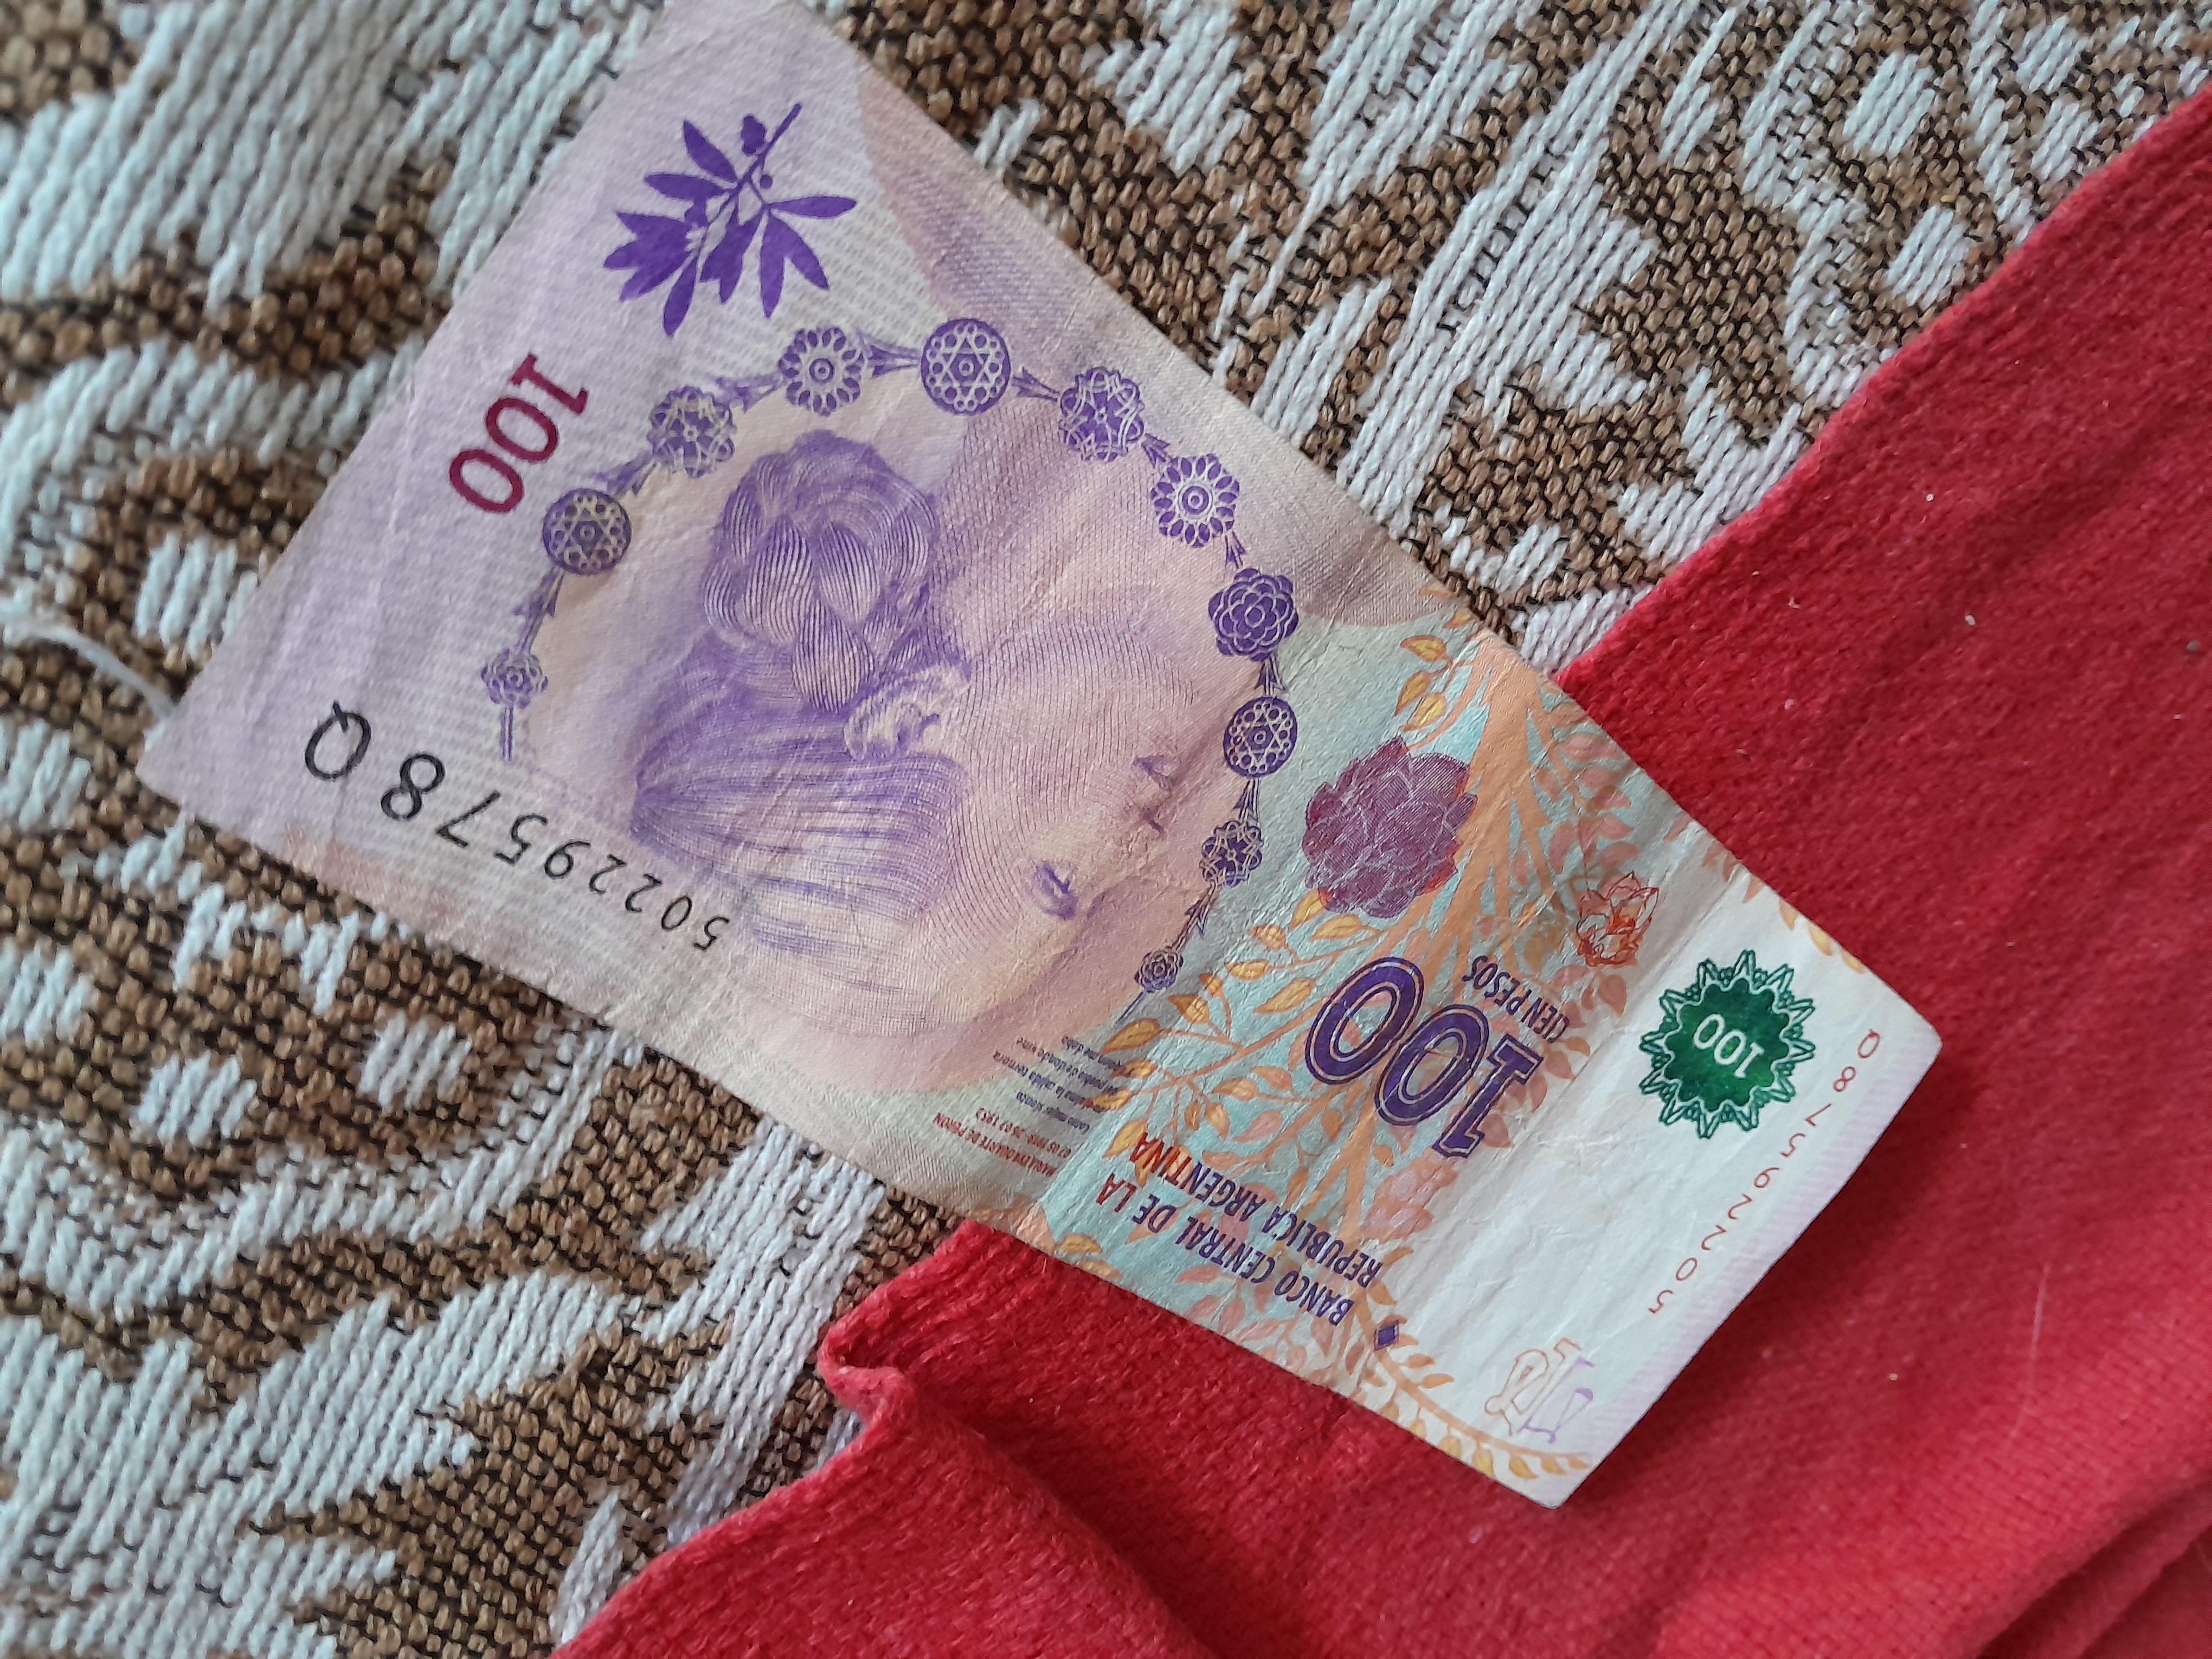
Denominación: 100